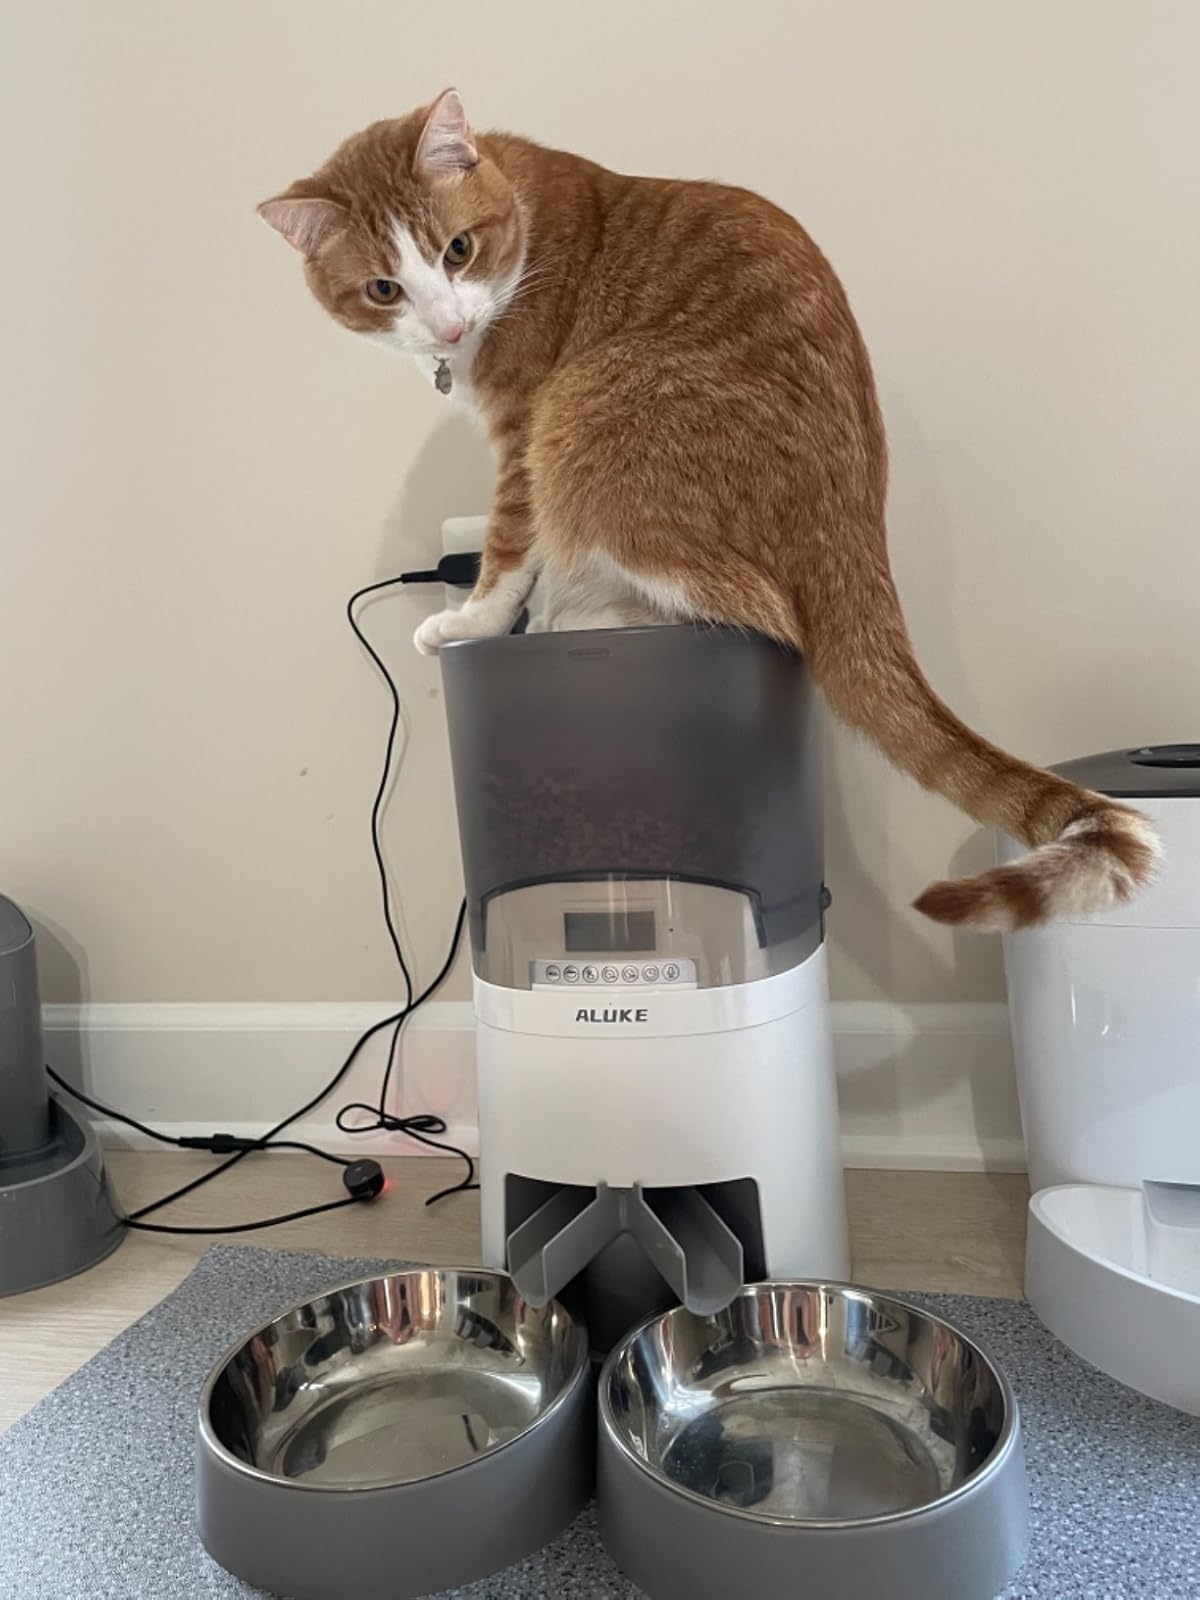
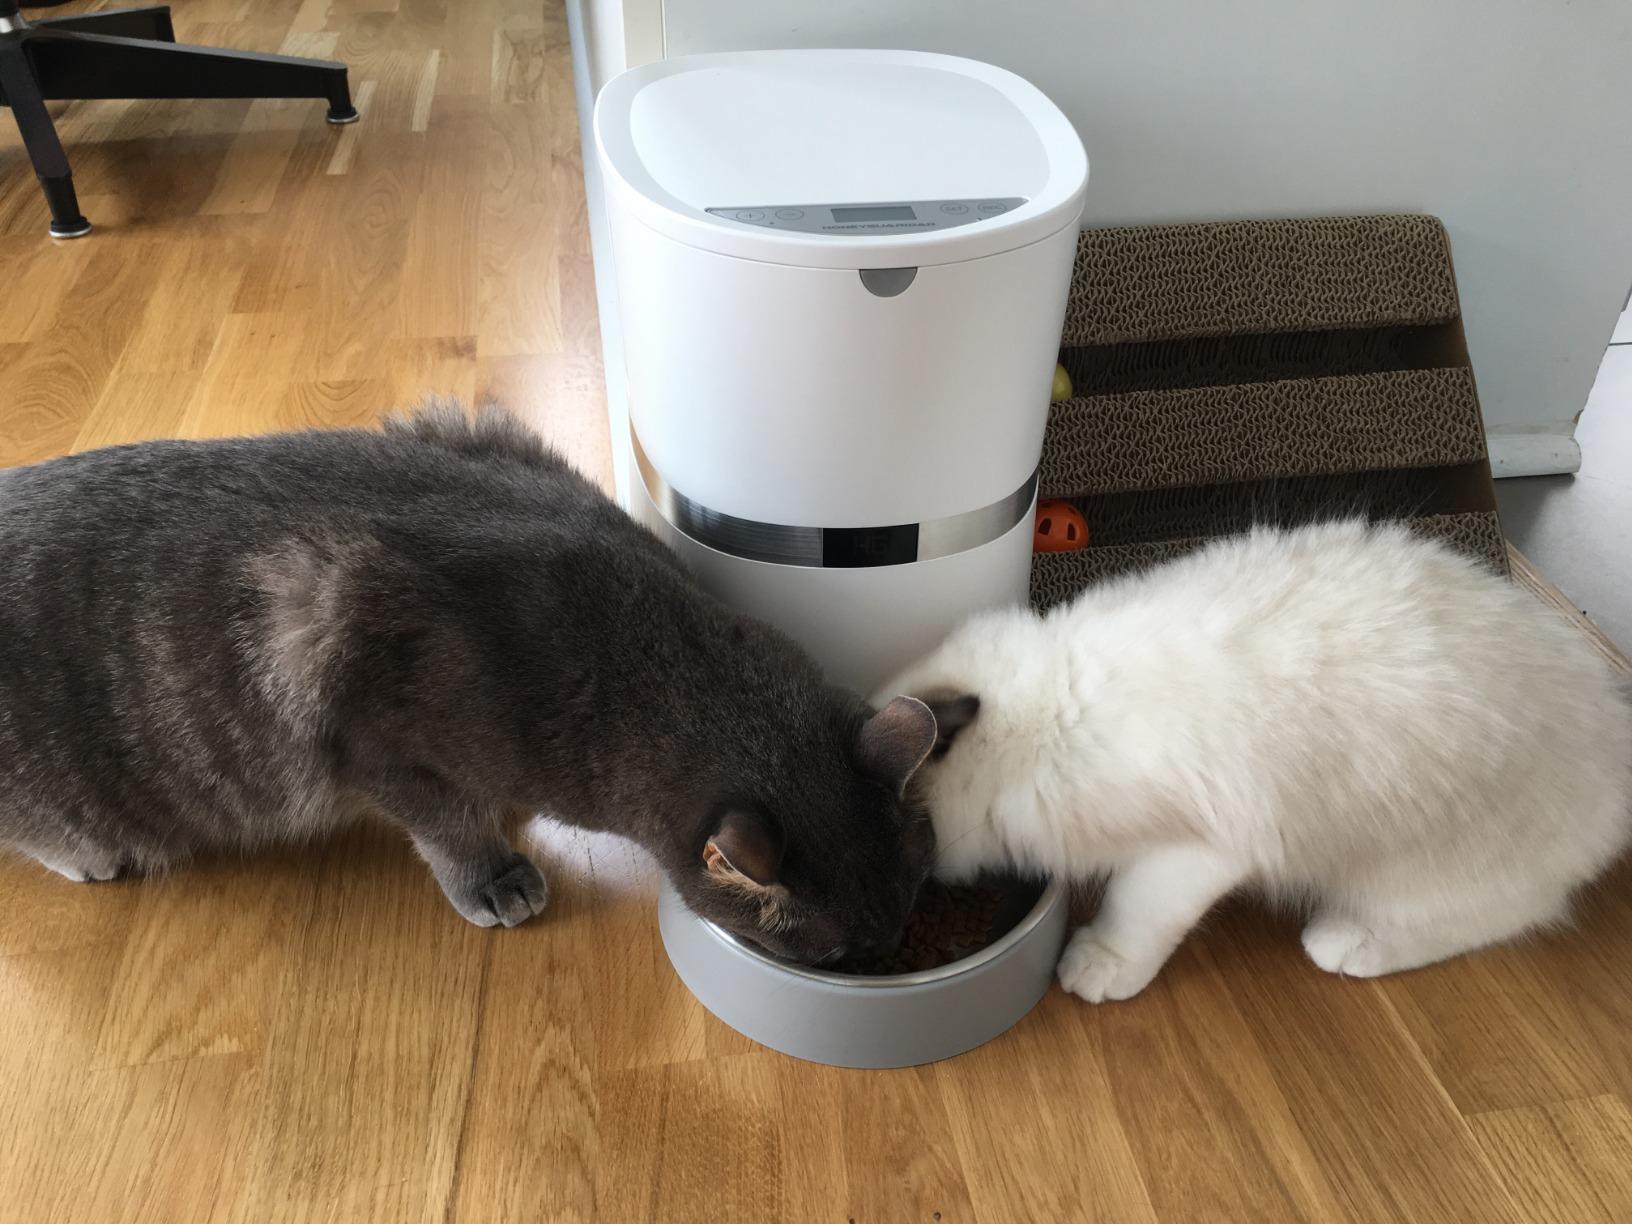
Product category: items_feeder
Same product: no